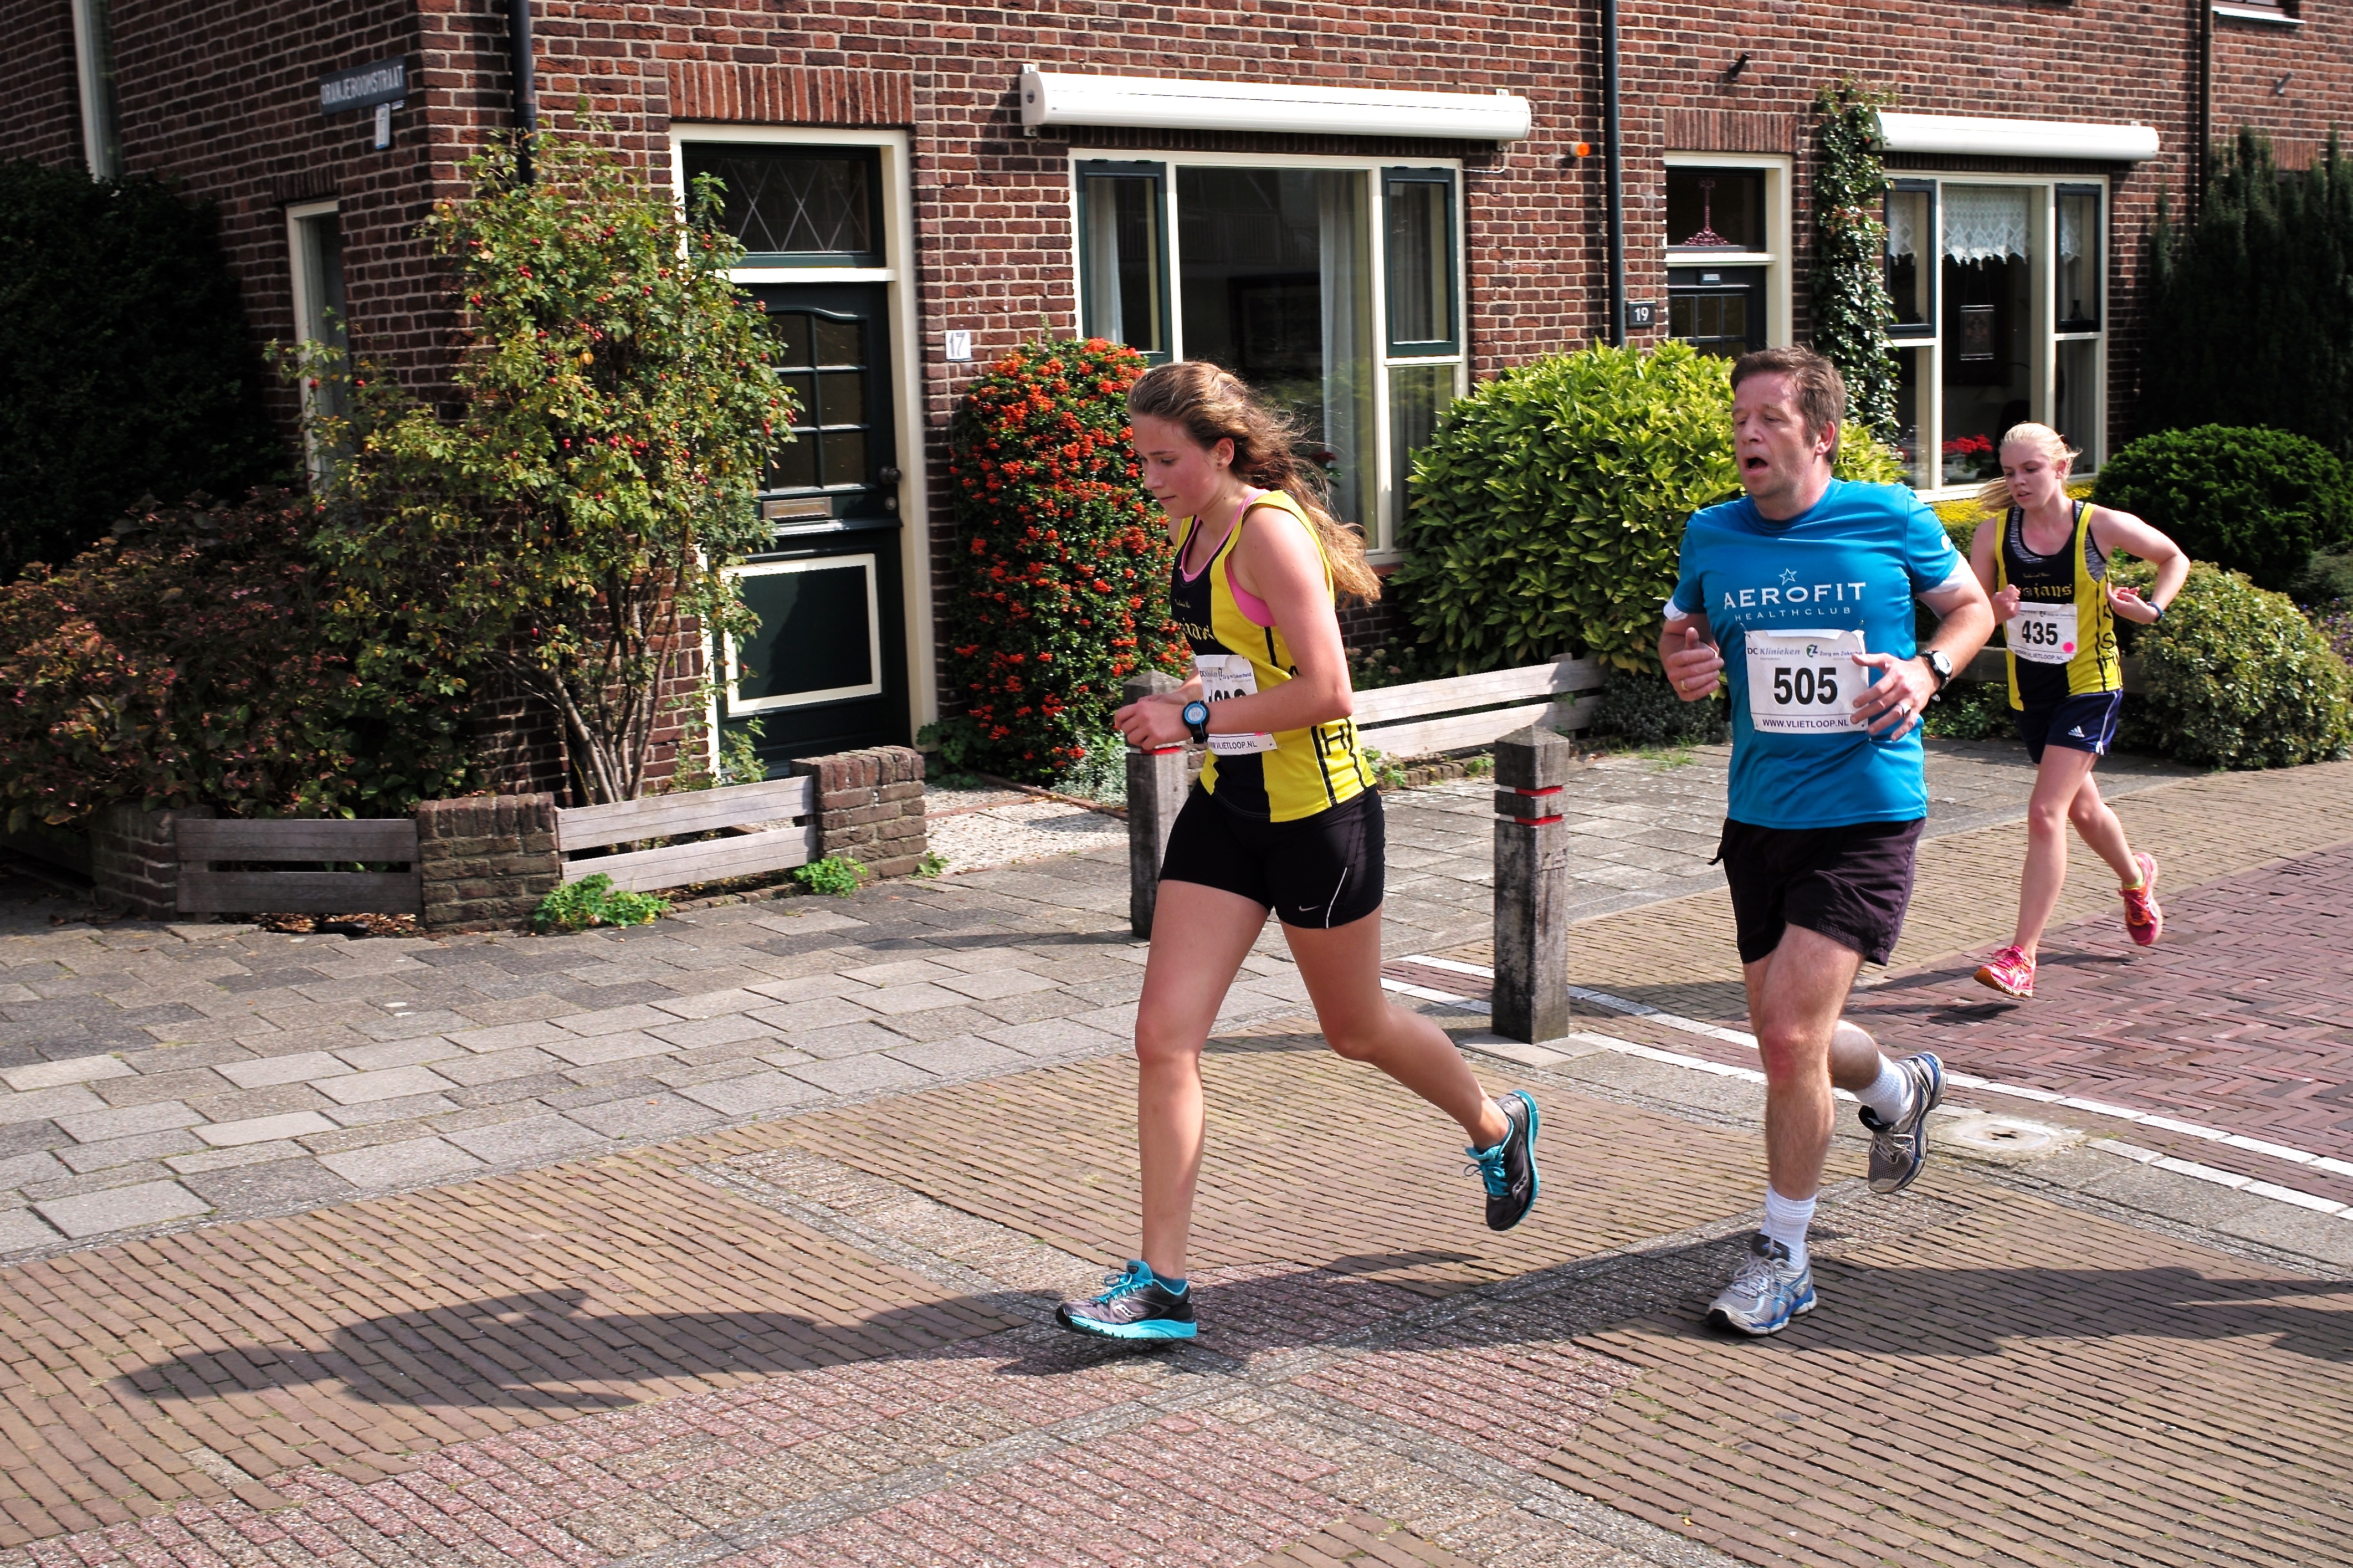
person, sport, running, country, recreation, high, jogging, runner, cross, race, holland, hague, netherlands, girls, marathon, m, american, team, sports, boys, school, runners, 28, f2, endurance, junior, leica, 240, summicron, voorschoten, varsity, athletics, xc, atheltics, vlietloop, physical exercise, outdoor recreation, human action, individual sports, endurance sports, duathlon, long distance running